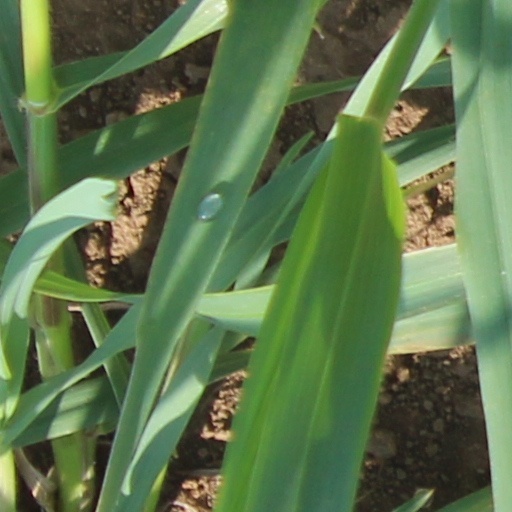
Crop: wheat